Jawaharlal Institute of Postgraduate Medical Education and Research

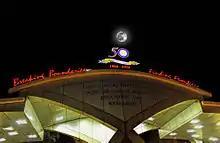
The entrance of JIPMER

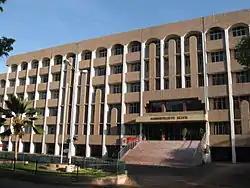
Administrative block

The institute is headed by the Director, who is the chief executive charged with the overall responsibility of running the institute and its hospital. The Medical Superintendent helps the Director coordinate all the hospital functions pertaining to patient care. Dean (Academic) is charged with overseeing and coordinating all the academic activities of the institute including teaching, whereas Dean (Research) looks after all the research-related activities.